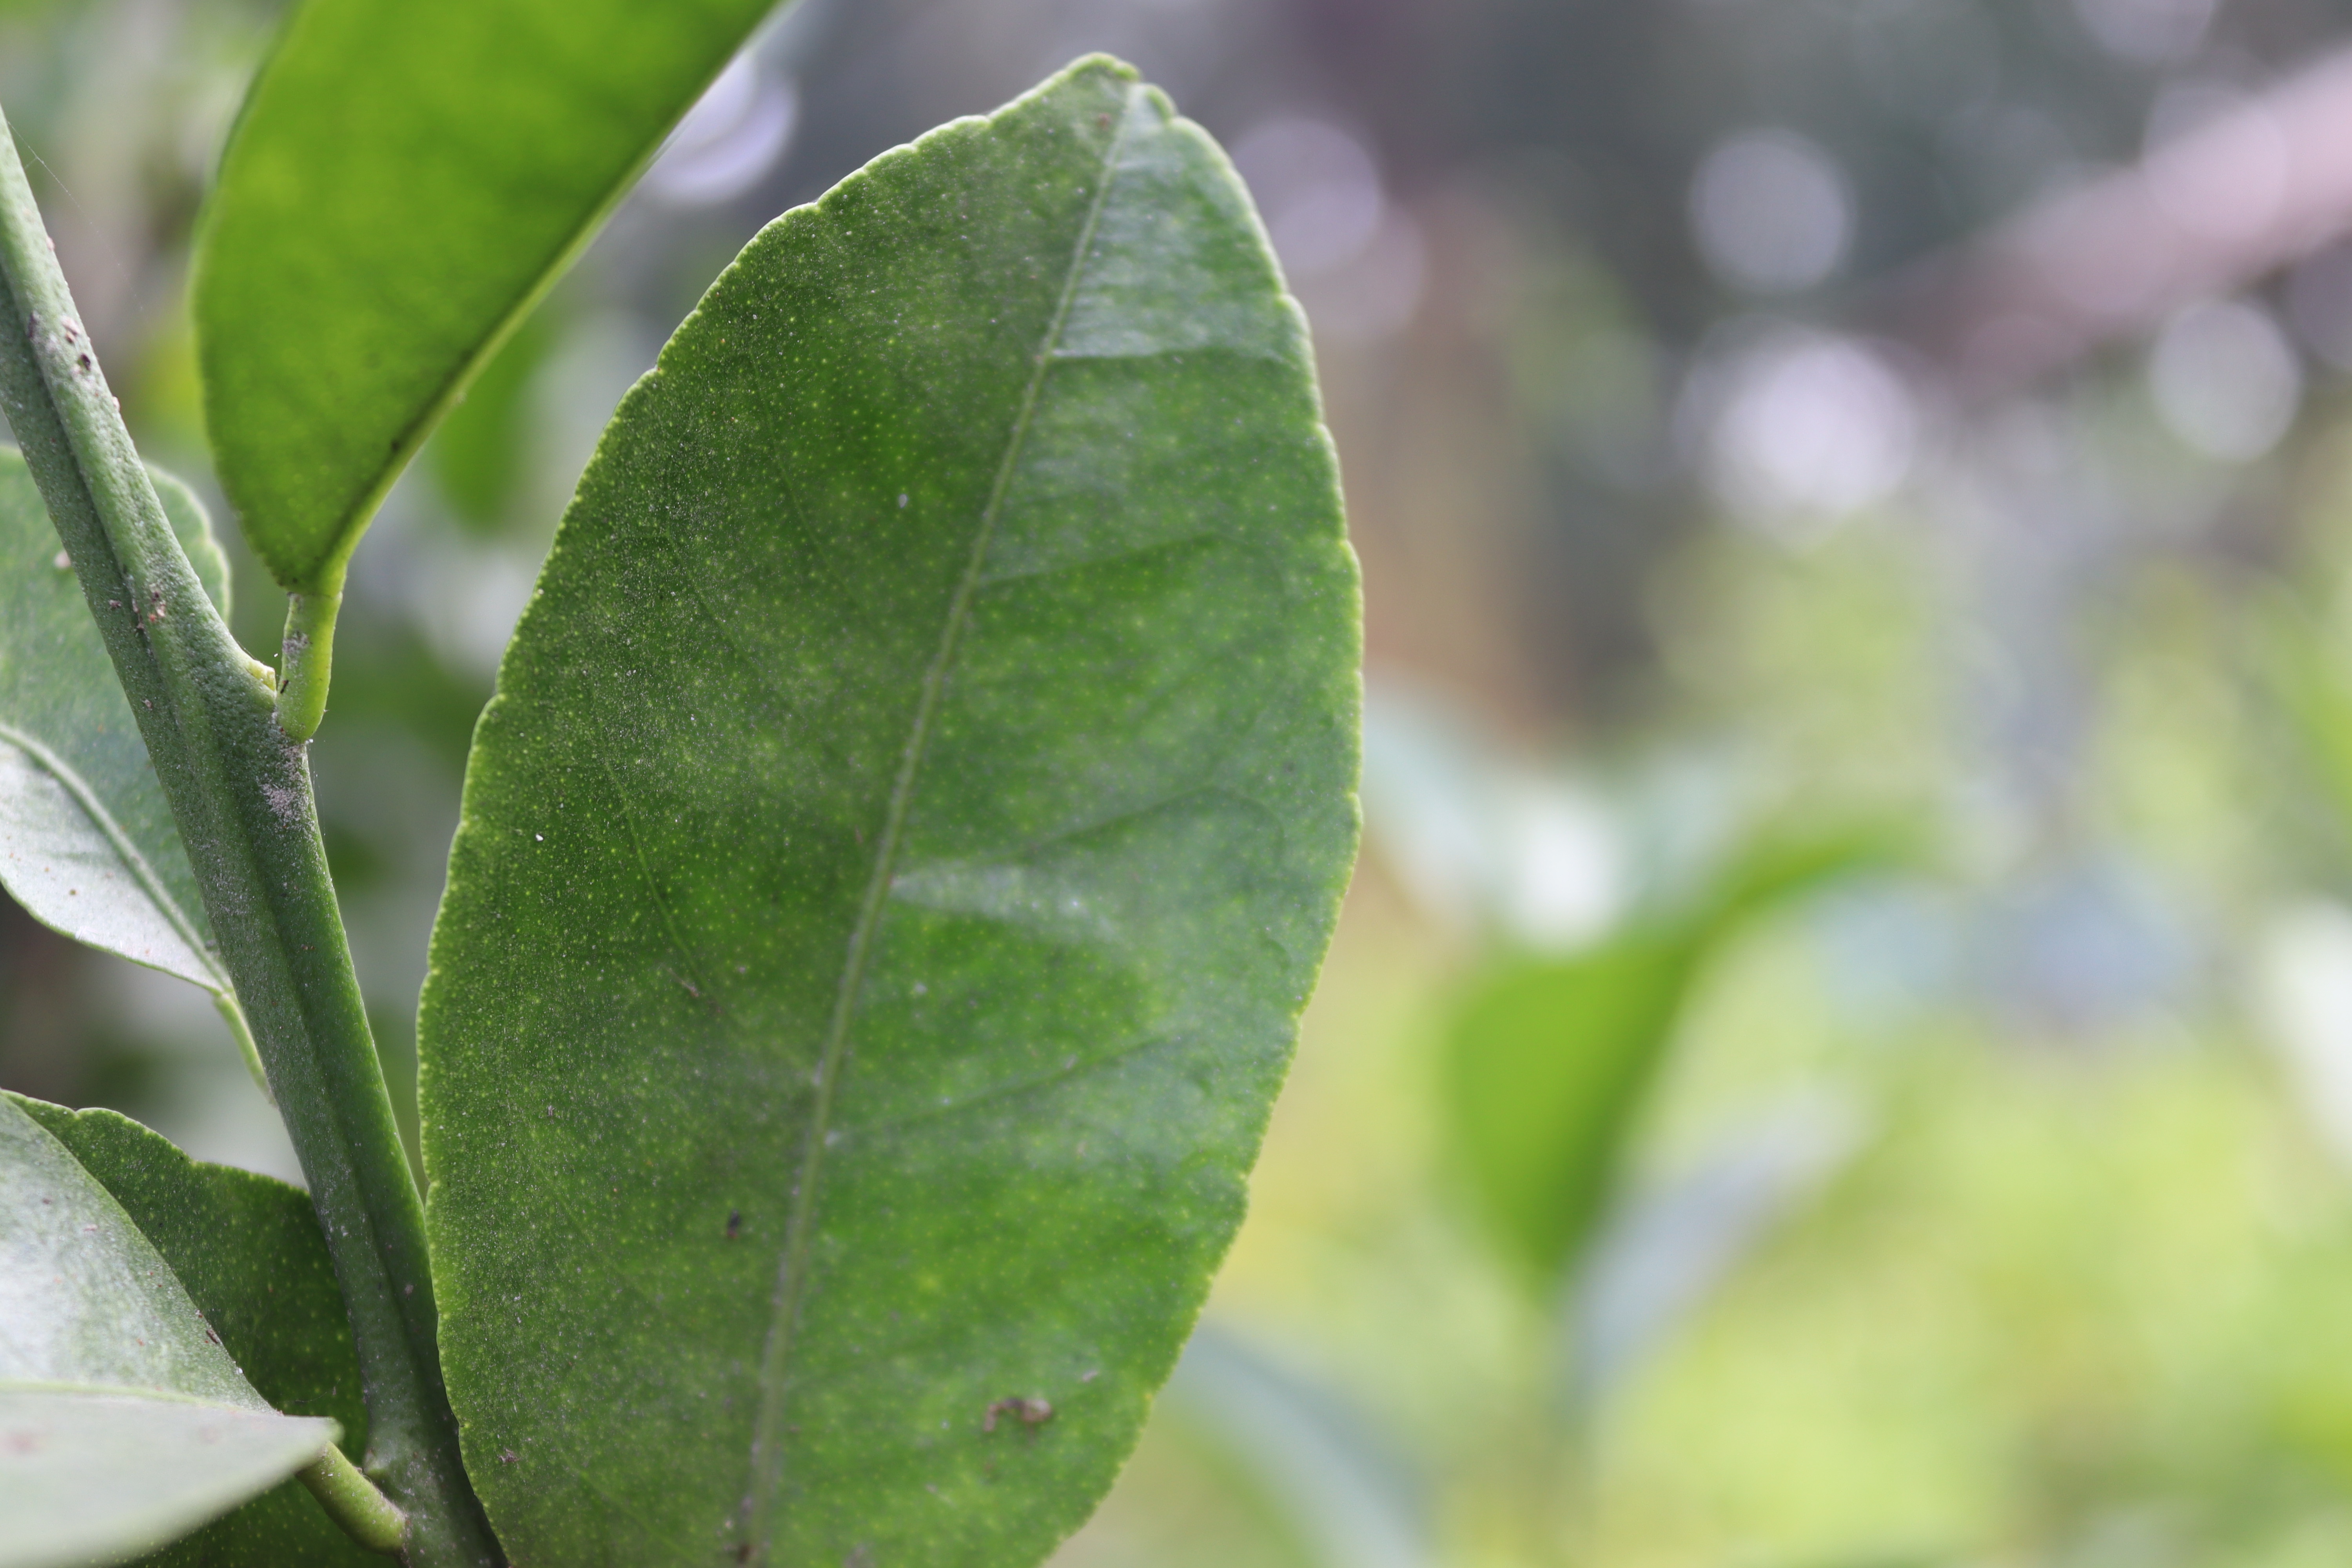
Mandarin leaf variety: China Mishti